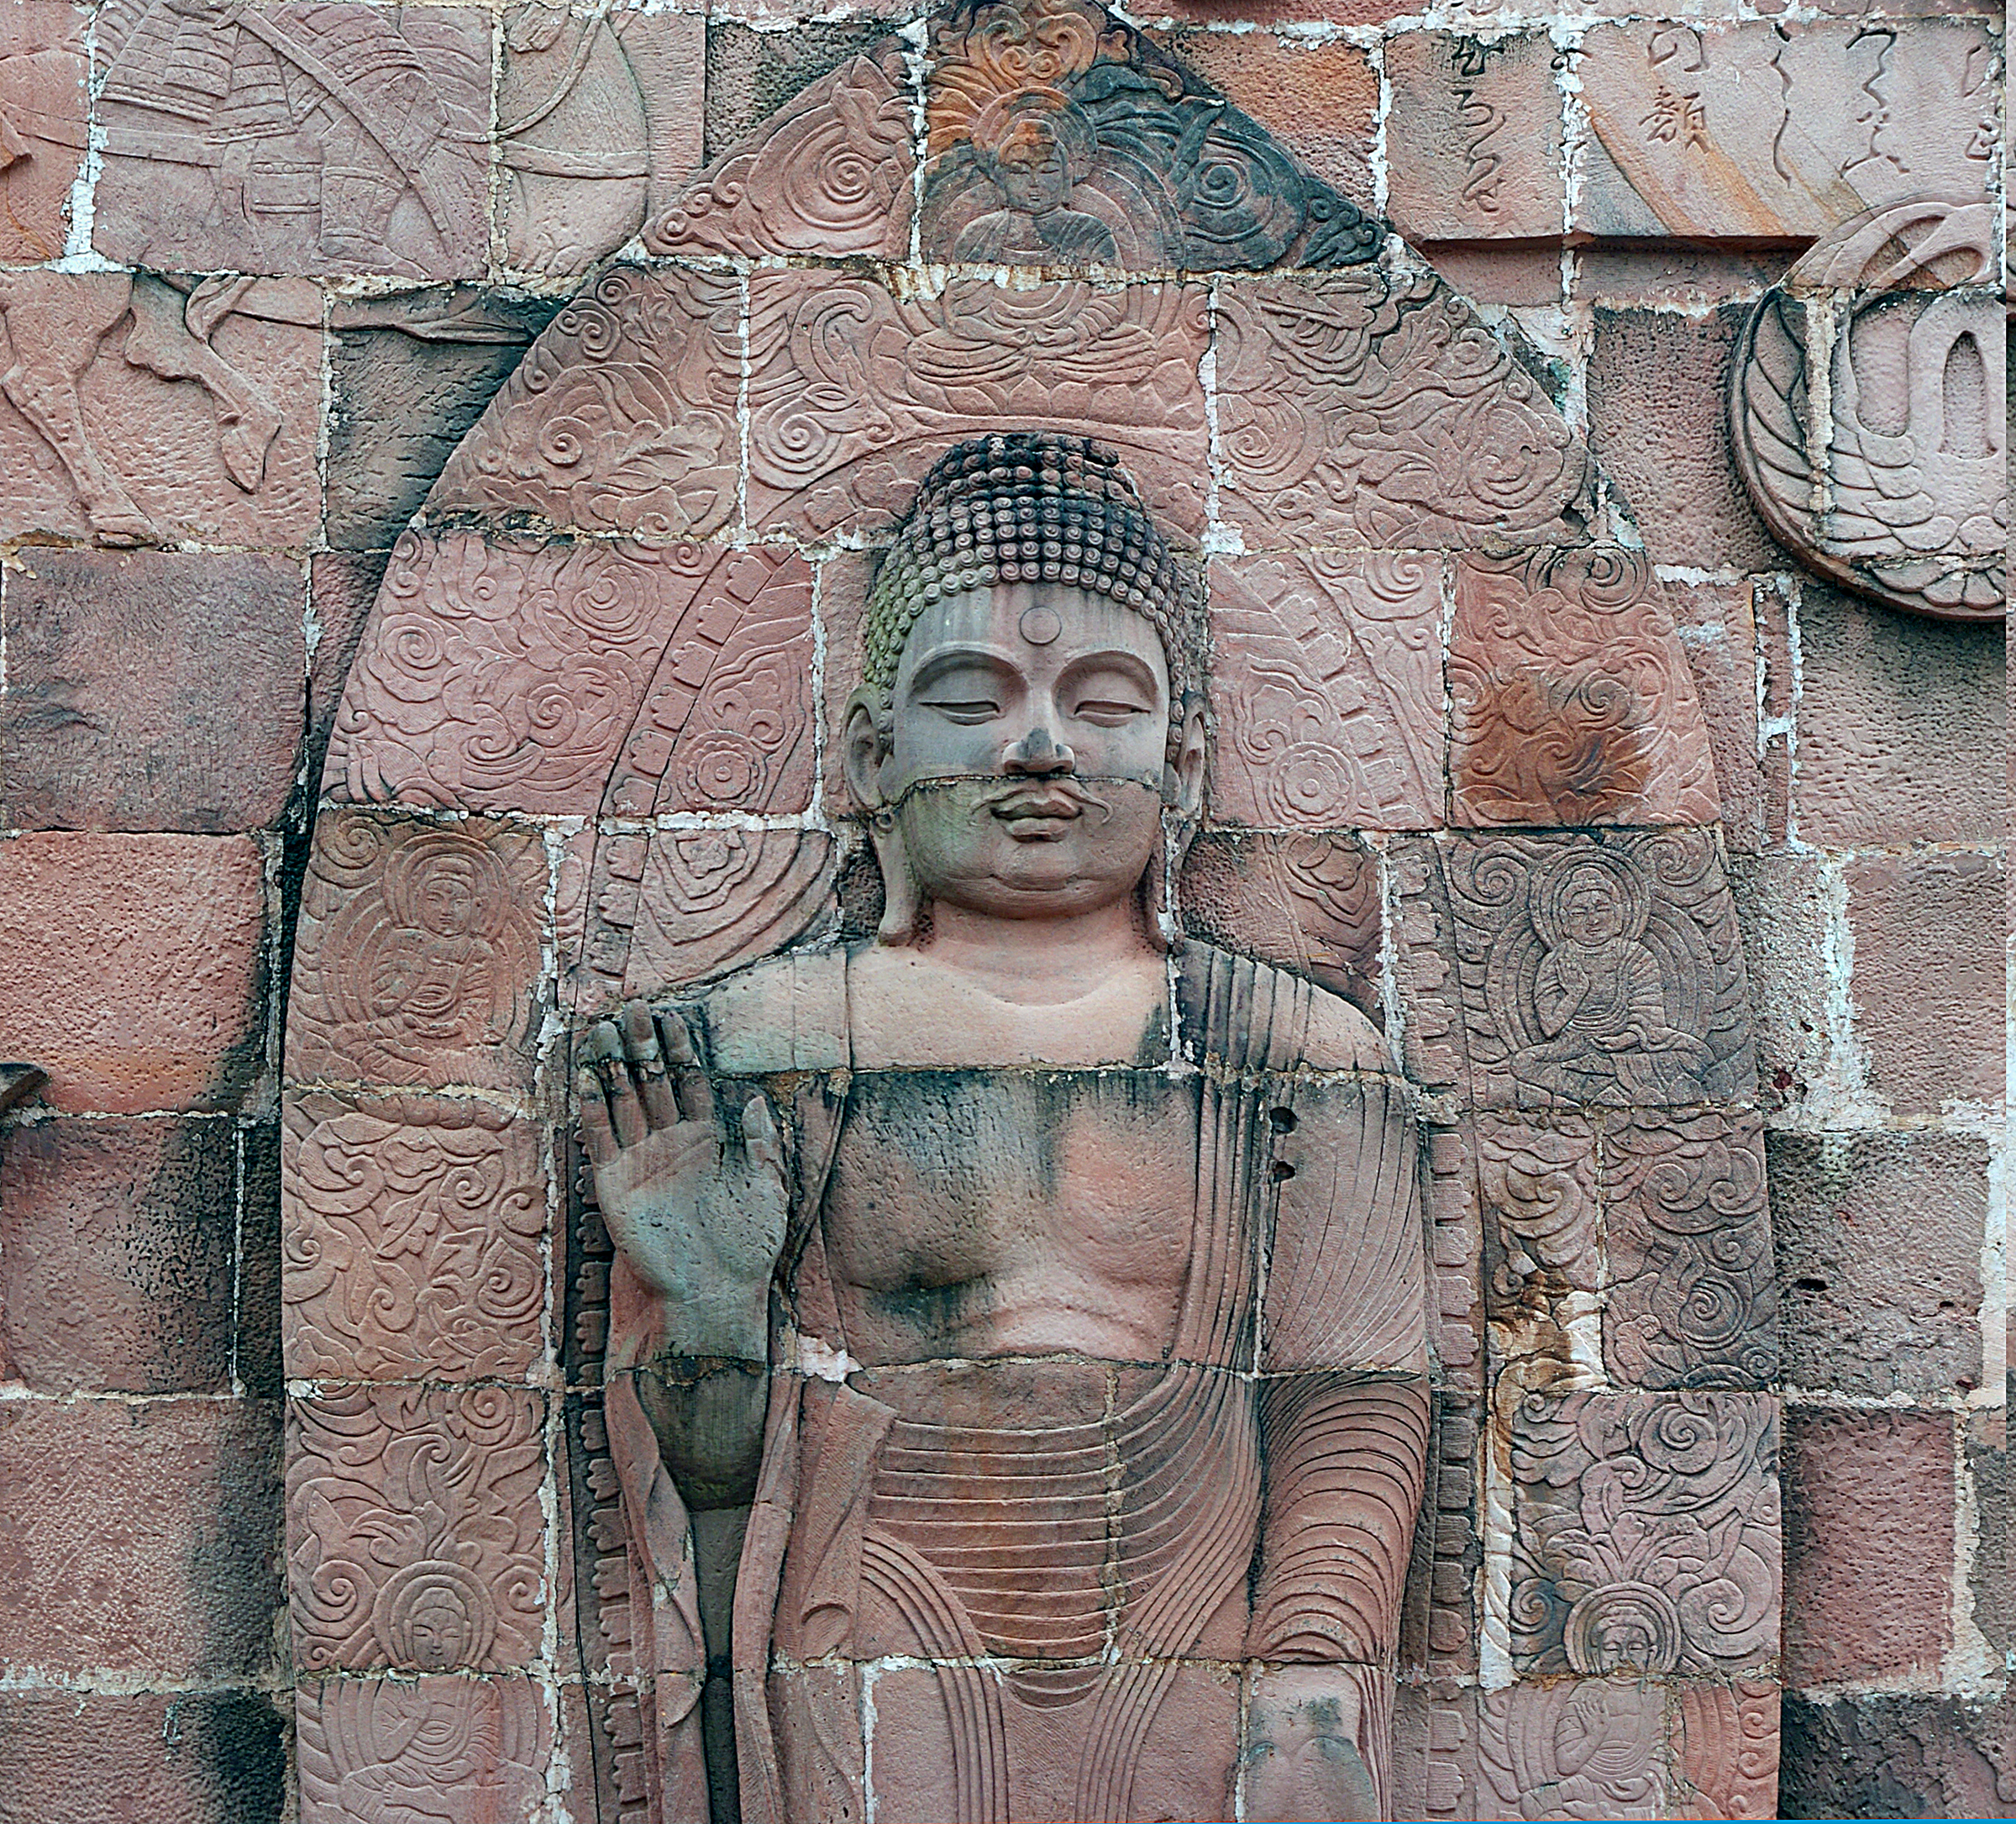
street, city, wall, monument, statue, chinese, brick, sculpture, art, cool image, publicdomain, temple, carving, relief, chine, guangdong, baoan, shenzhenchina, ancient history